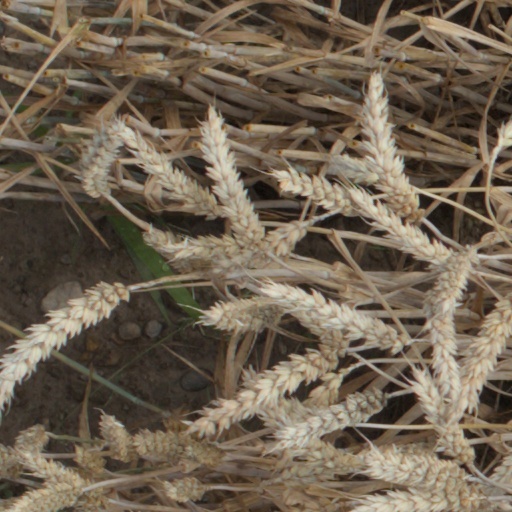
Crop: wheat